Sangmyung University

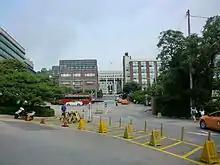
Sangmyung University 3

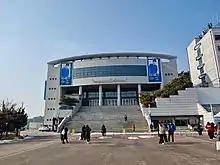
Sangmyung art center

Sangmyung University is a private university in South Korea with the main campus in Jongno, Seoul, and an auxiliary campus in Cheonan, Chungcheongnam-do. It was established in 1937, with the Sangmyung Women's College being founded in 1965, and the Sangmyung Women's College in Cheonan in 1985. In 1987, the college was promoted to a university and changed its name to Sangmyung Women's University. In 1996, it changed into coeducation and changed its name to Sangmyung University.